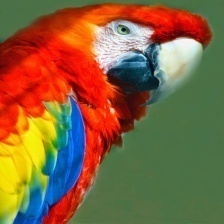
Species: SCARLET MACAW
Scientific name: ARA MACAO
ImageNet parent category: macaw